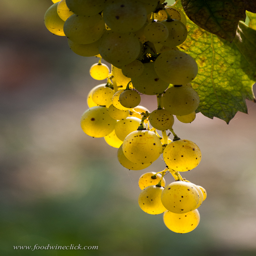
grapes - one of the few cases where the wine really does taste just like the grape .